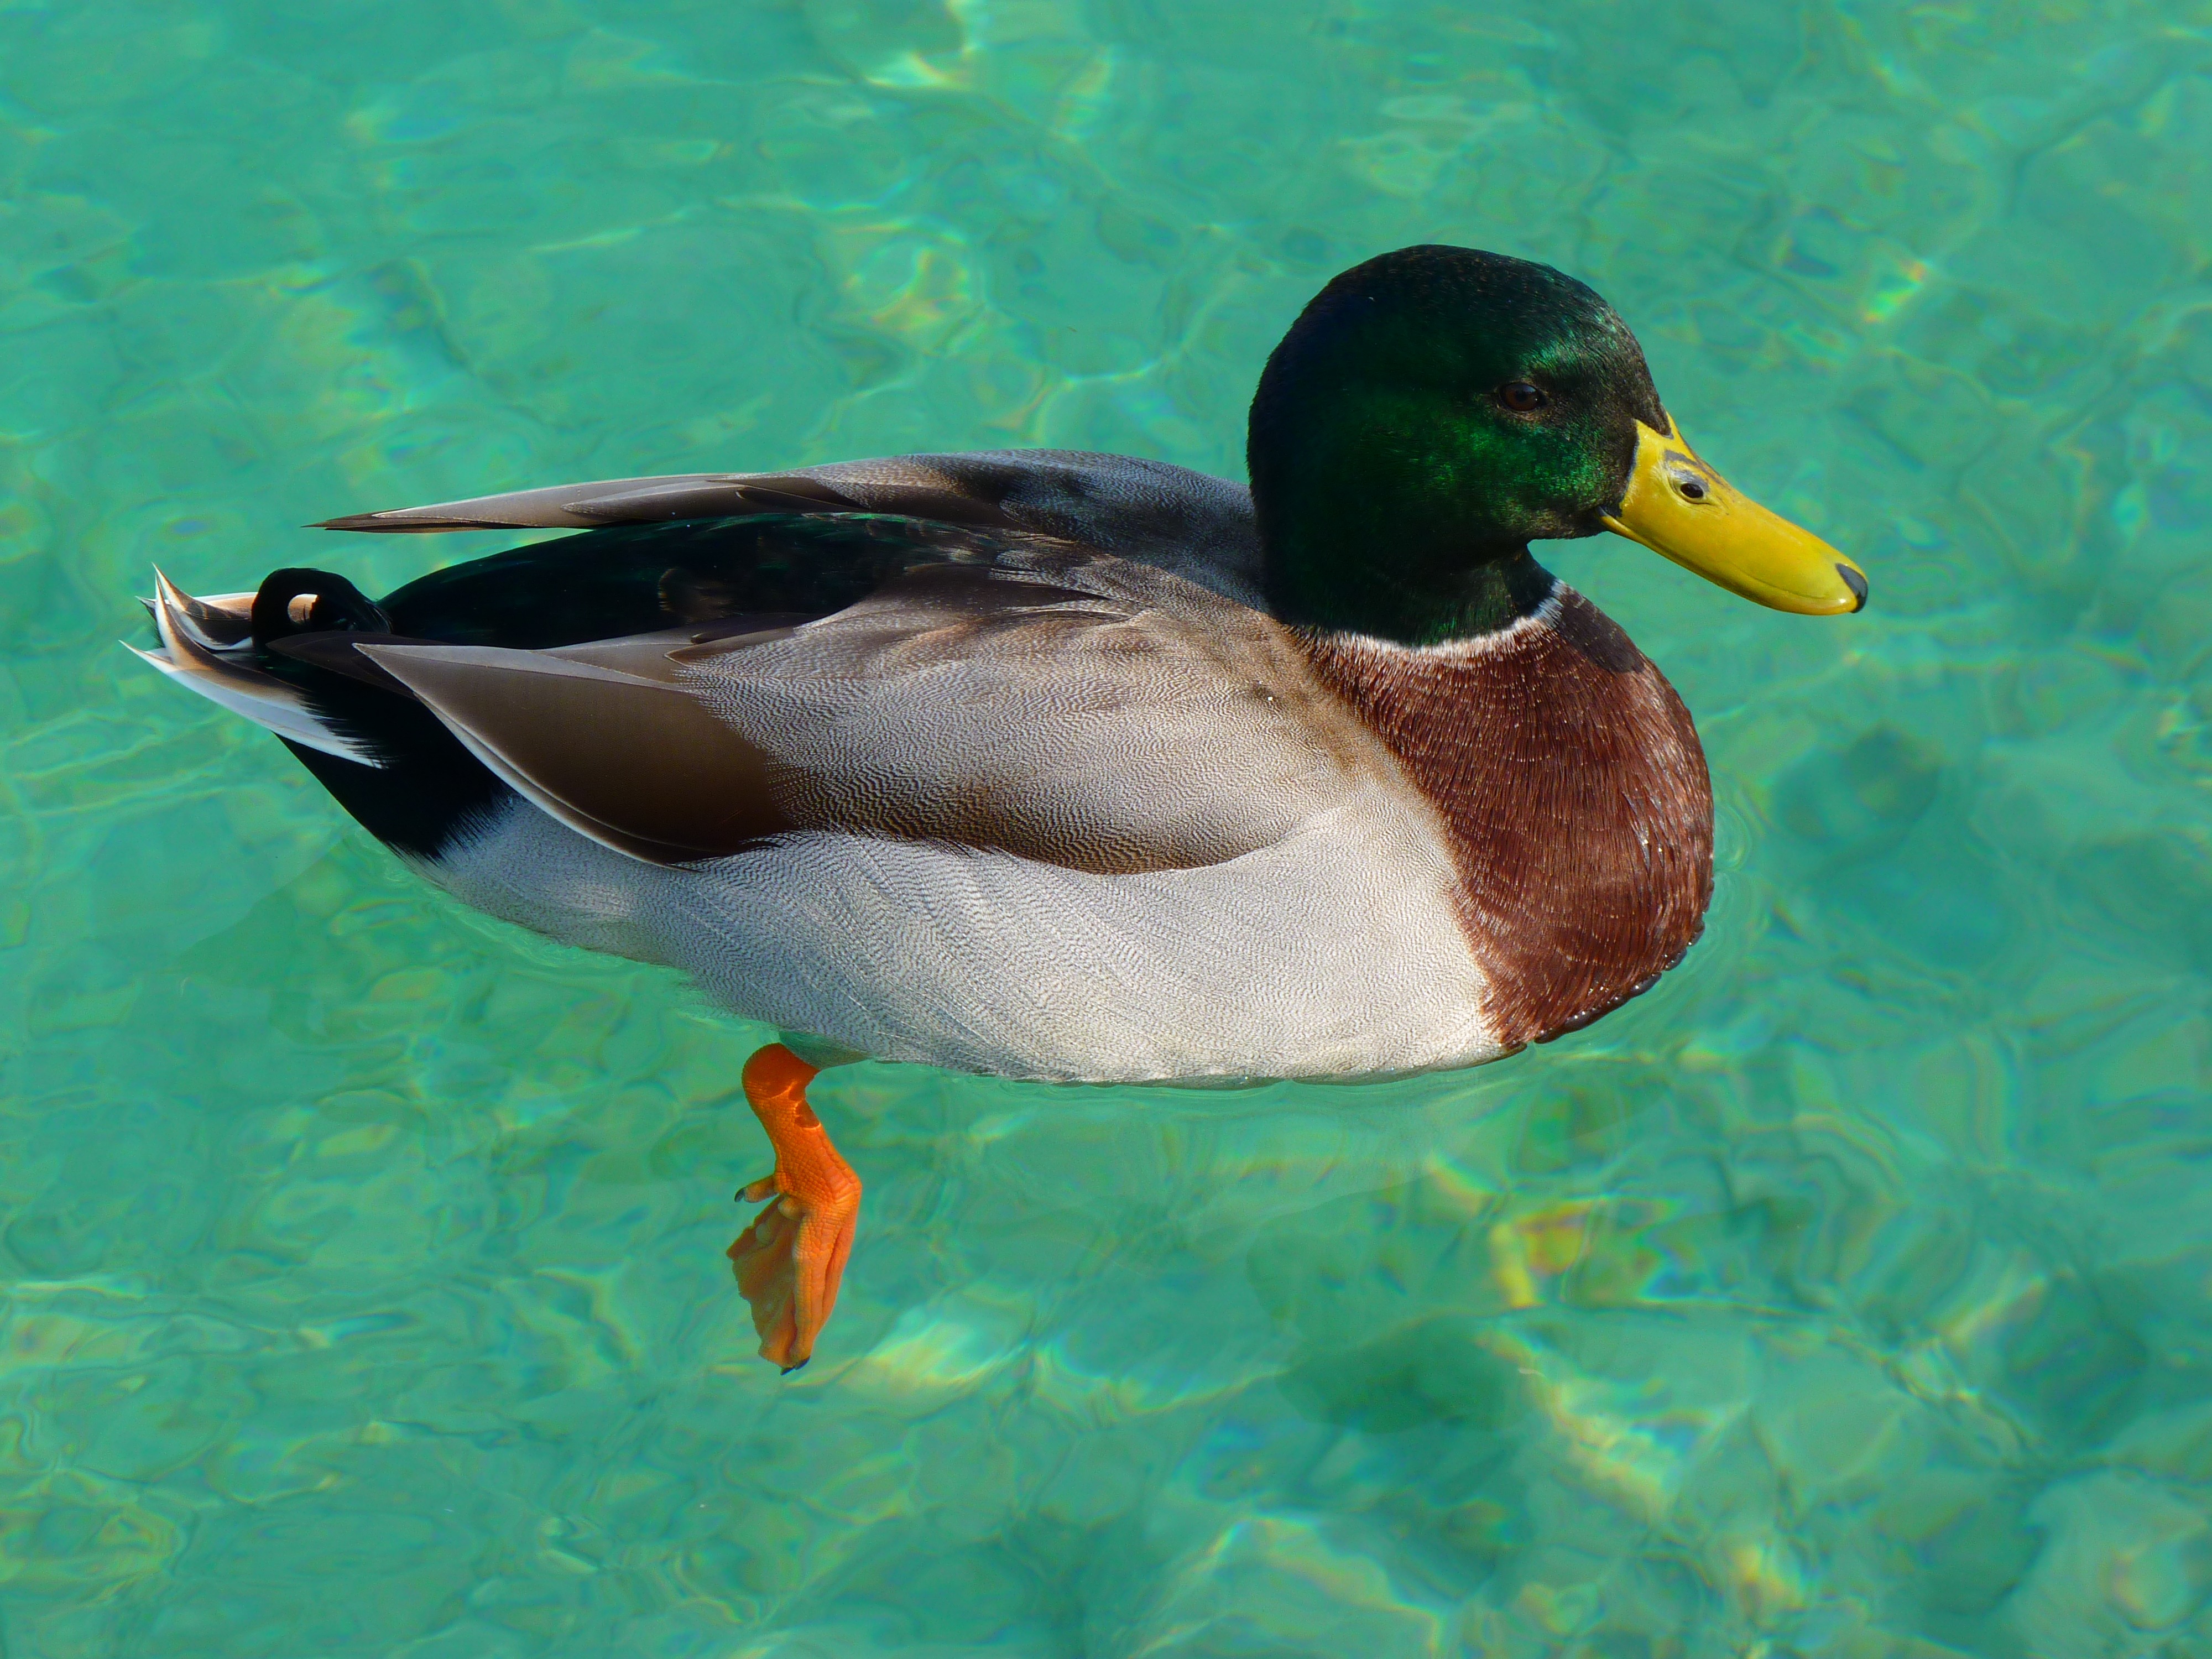
water, bird, clear, swim, beak, fauna, poultry, drake, duck, vertebrate, waterfowl, water bird, mallard, canard, ducks geese and swans, seaduck